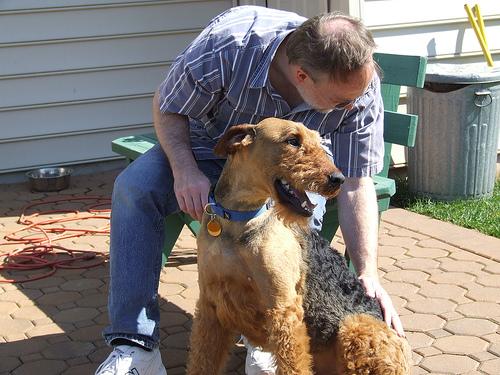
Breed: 200-n000008-Airedale